Sanjeev Kumar filmography

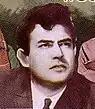
Sanjeev Kumar on a 2013 stamp of India

Sanjeev Kumar started his acting career as a stage actor, starting with IPTA in Bombay. He later joined the Indian National Theatre. Even as a stage actor, he had a penchant for playing older roles; at age 22, he played an old man in an adaptation of Arthur Miller's "All My Sons". In the following year, in the play "Damru" directed by AK Hangal, he again played the role of a 60-year-old with six children.